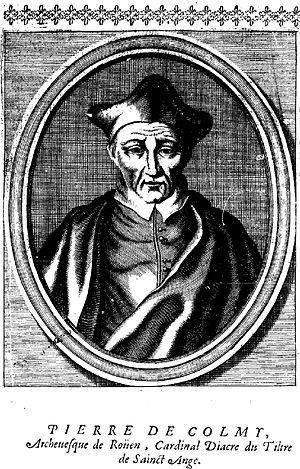
Pierre de Colmieu († 25 mai 1253), archevêque de Rouen puis cardinal d'Albane.
Pierre de Colmieu, Pietro da Collemezzo Pietro de Colmier ou Petrus de Collemedio est un cardinal du XIIIᵉ siècle.
L’archidiocèse de Rouen est l'un des plus anciens évêchés connus de Gaule, le premier des évêques puis archevêques de Rouen datant du IIIᵉ siècle. Les raids vikings au IXᵉ siècle ont causé la perte de nombreuses archives en Normandie. La liste des évêques de Rouen a donc été reconstituée a posteriori, d'où quelques lacunes et l'inclusion de personnages légendaires. Avitien est le premier évêque attesté historiquement puisque sa présence est connue au concile d'Arles en 314. Les évêques de Rouen reçoivent pour la première fois le pallium au VIIIᵉ siècle, ce qui vaut le privilège à ses archevêques de porter le titre de Primat de Normandie.